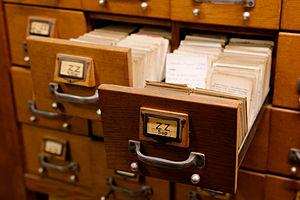
Fichier, réserve de la Bibliothèque Sainte-Geneviève, Paris.
Un CIPAC est un outil informatique destiné à la consultation de fiches de catalogues de bibliothèques, préalablement numérisées.